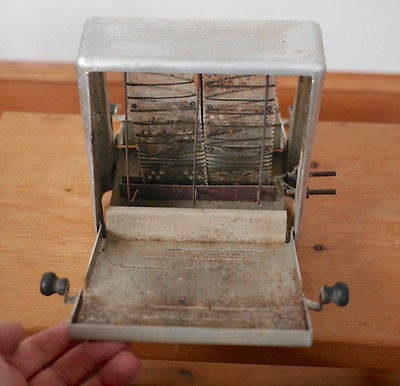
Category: toaster